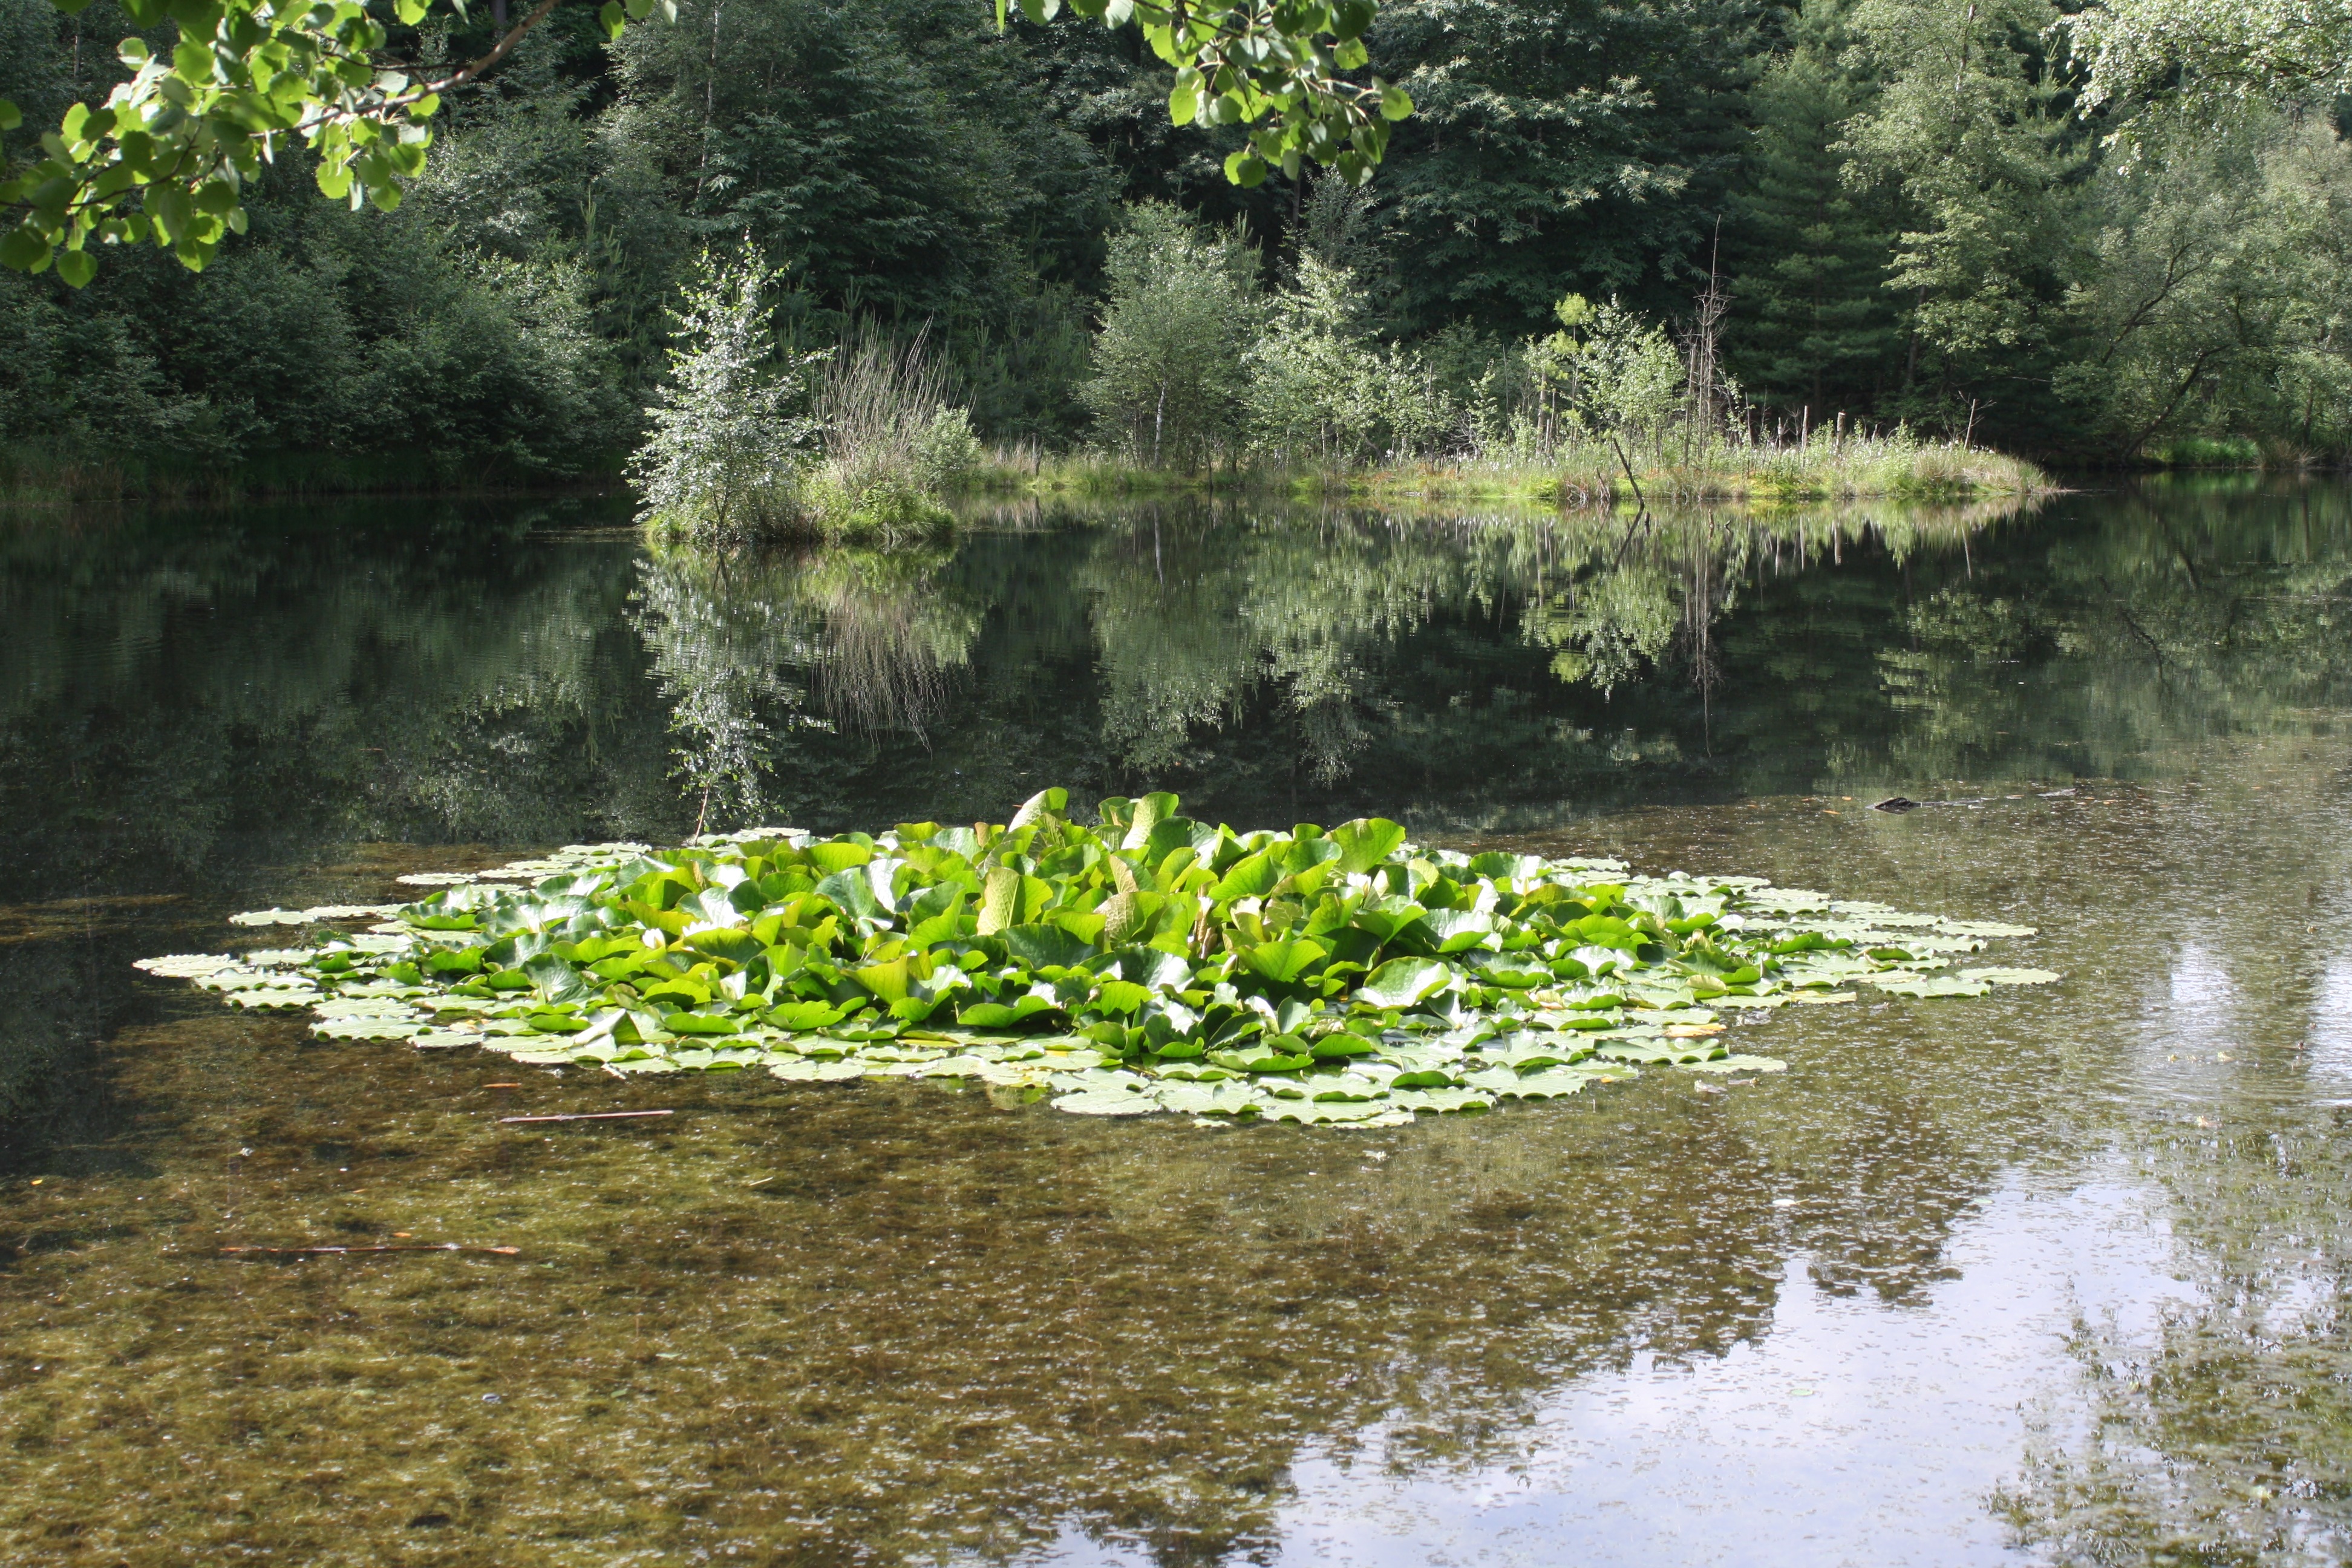
tree, water, nature, forest, swamp, plant, leaf, flower, lake, river, pond, stream, green, reflection, jungle, botany, garden, flora, waterway, body of water, wetland, woodland, habitat, water lilies, ecosystem, watercourse, nuphar, palatinate, nature conservation, pools, biotope, fish pond